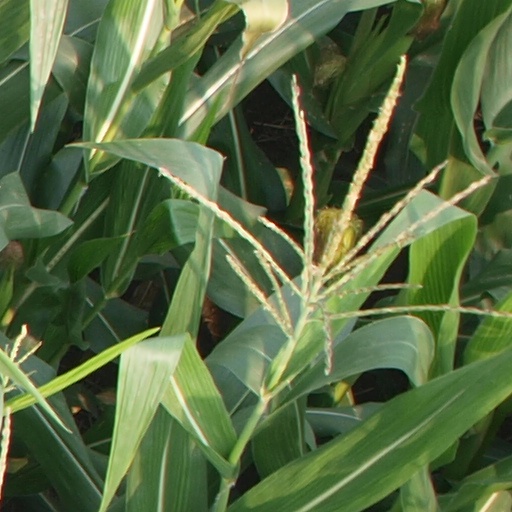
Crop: maize; corn